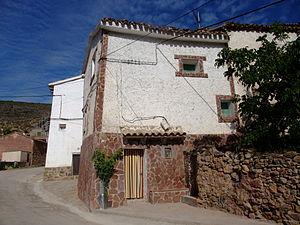
Calcena est une commune d’Espagne, dans la province de Saragosse, communauté autonome d'Aragon, de la comarque de Aranda.